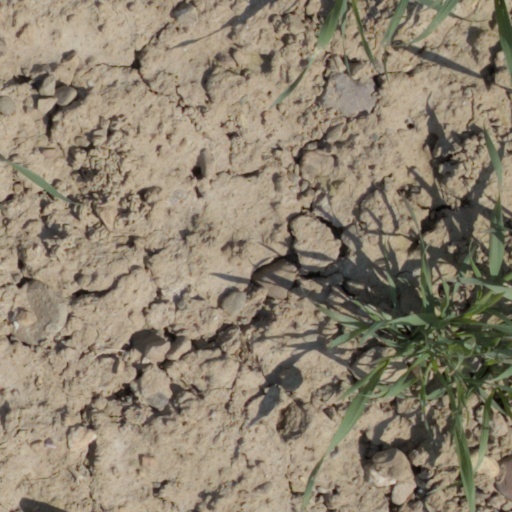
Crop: wheat